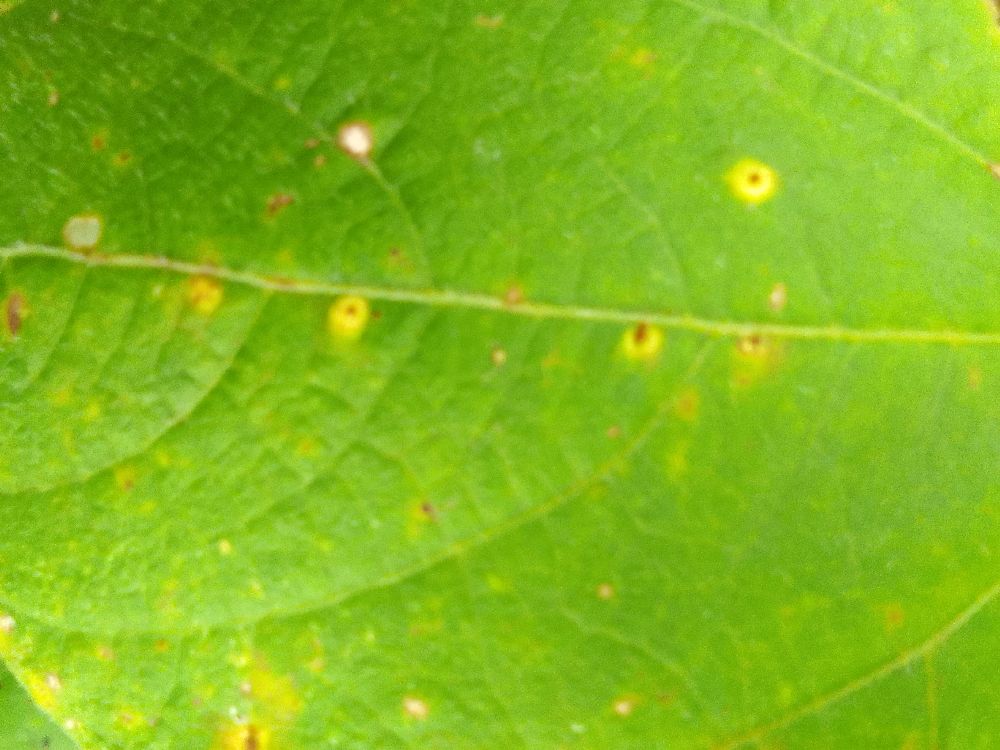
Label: rust